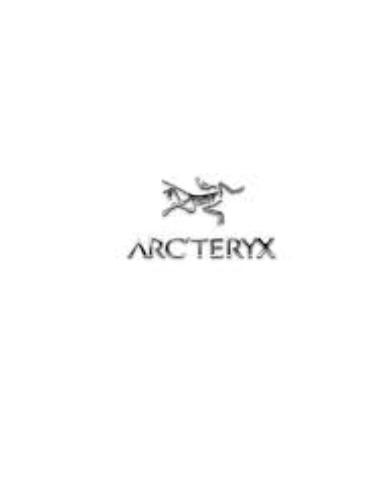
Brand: Arc'teryx
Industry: Clothes